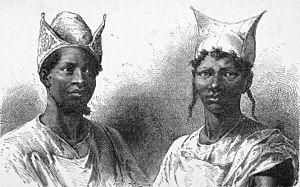
Types et coiffures de Bambaras
Les Bambaras sont des Mandingues de l'Afrique de l'Ouest, établis principalement dans le sud de l'actuel Mali, également dans l’ouest du Burkina Faso et au nord de la Côte d’Ivoire où ils y sont appelés Dioulas : ce qui signifie commerçants en langue mandingue. Ils formèrent de la fin du XVIIᵉ siècle au milieu du XIXᵉ siècle le royaume bambara de Ségou. Ils parlent le bambara, une des langues mandées.
Cette page propose une liste de couvre-chefs par ordre alphabétique.